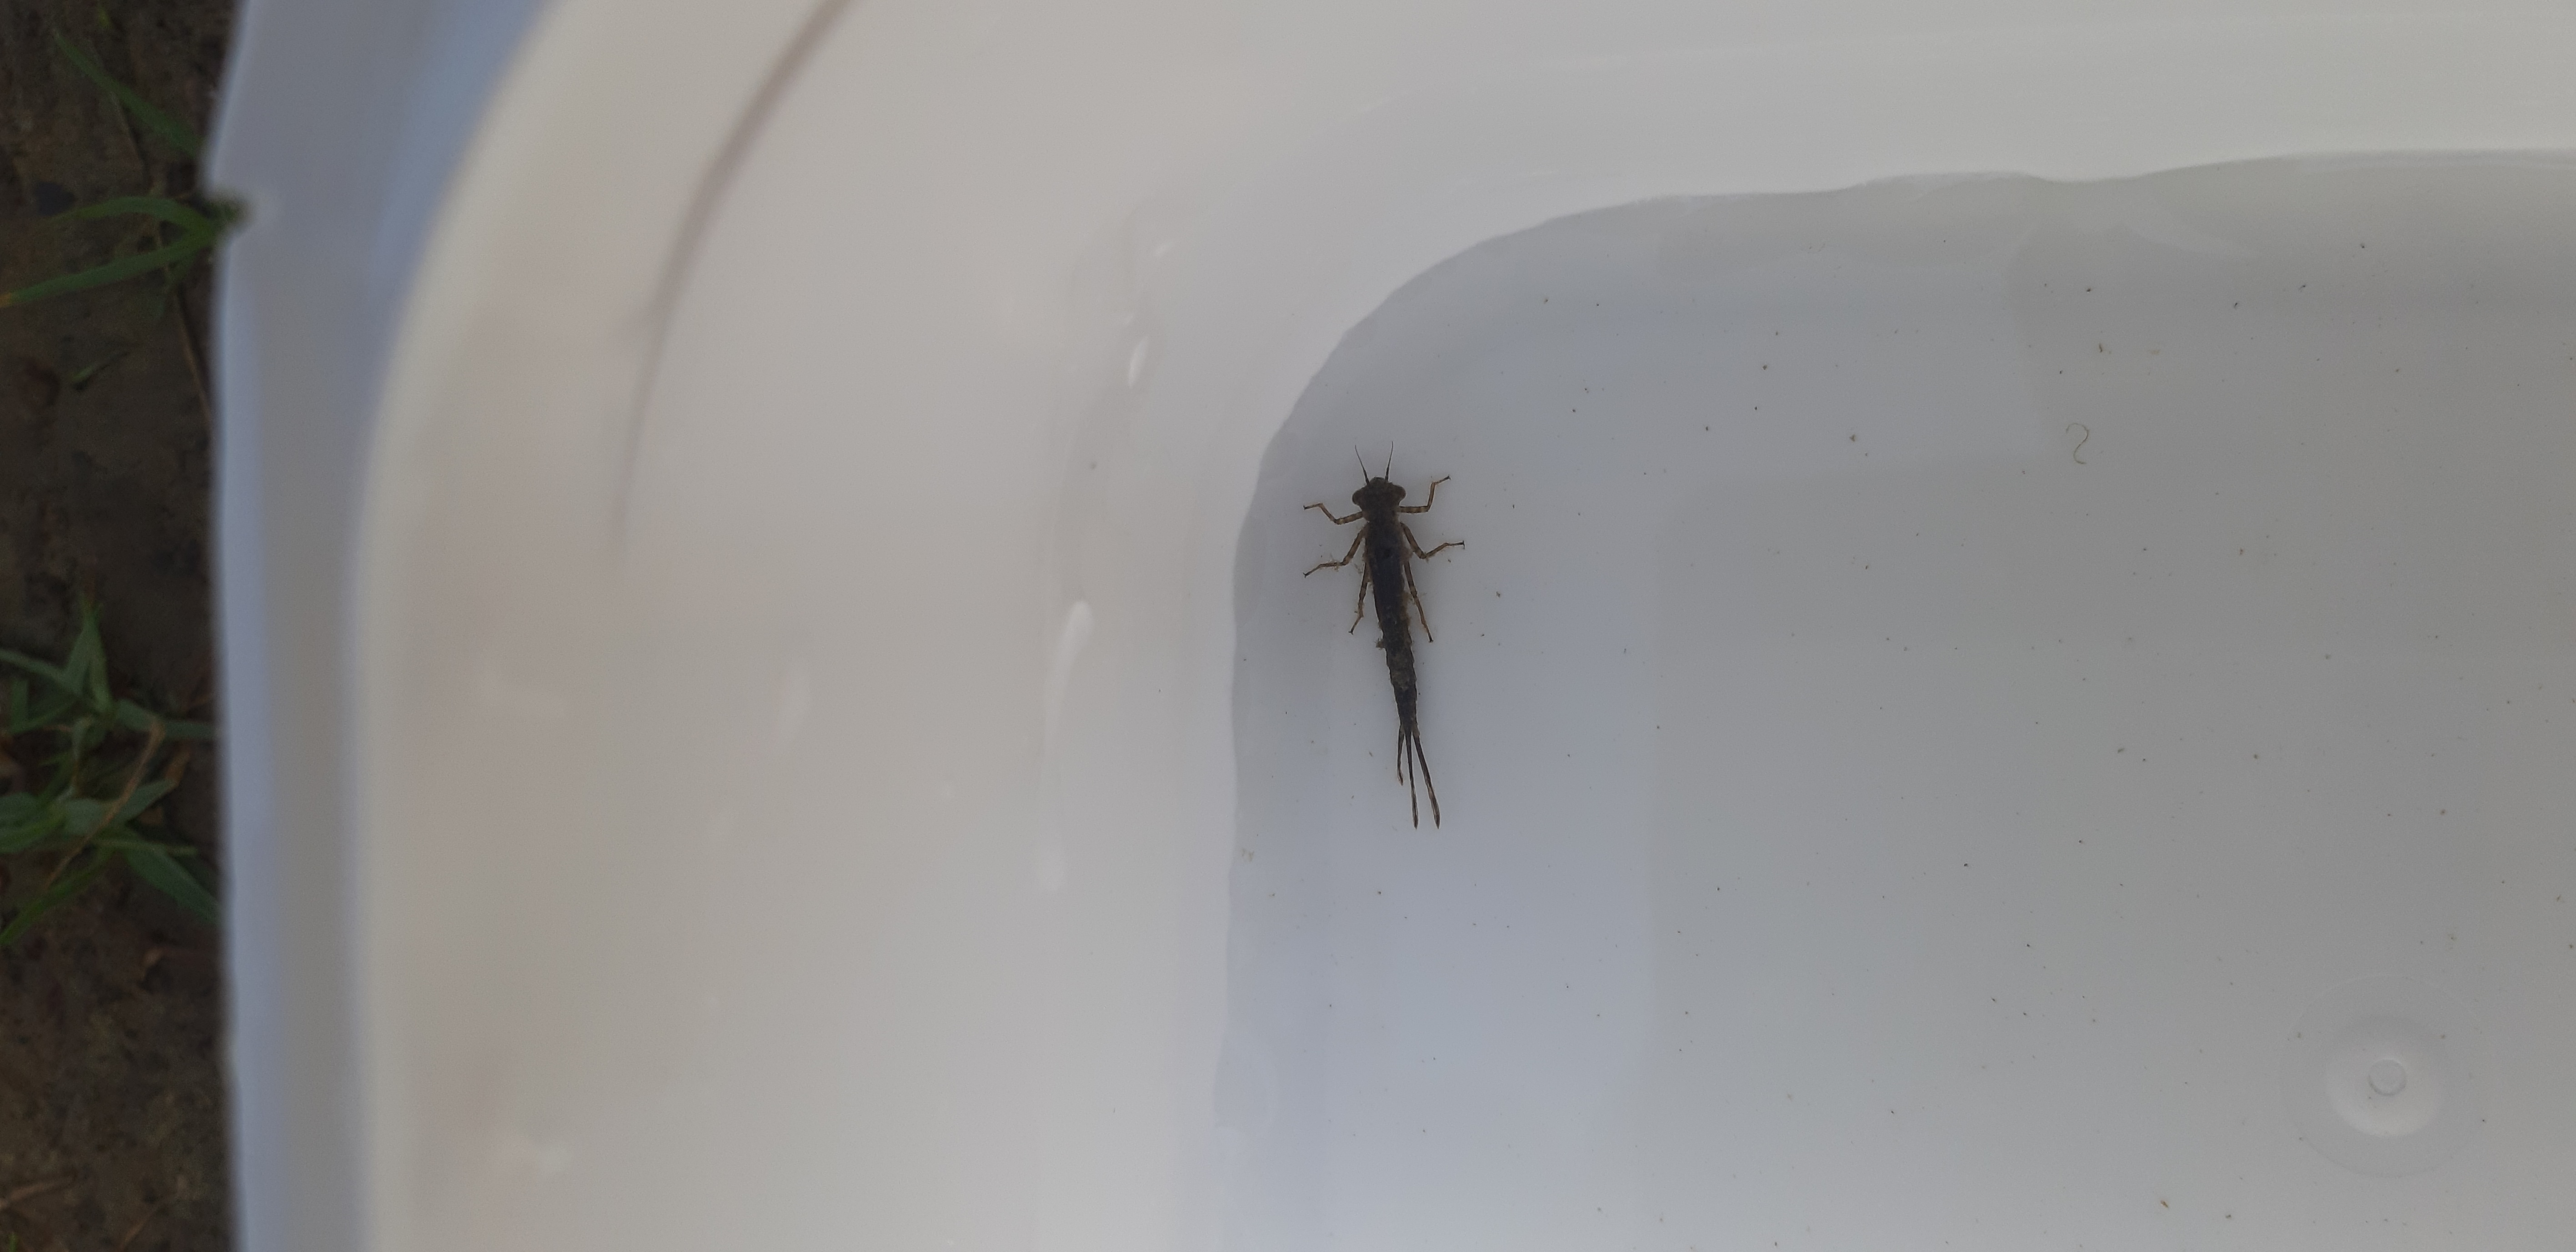
Macroinvertebrate group: damselflies